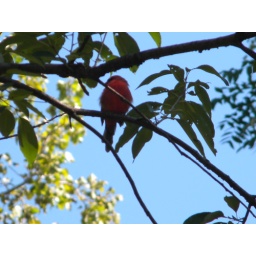
mr. bird in the tree